Emancipation Proclamation

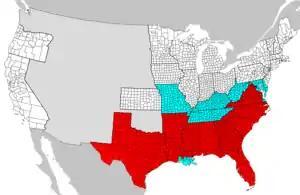
Areas covered by the Emancipation Proclamation are in red, slave-holding areas not covered are in blue

The Emancipation Proclamation applied in the ten states that were still in rebellion on January 1, 1863, but it did not cover the nearly 500,000 slaves in the slaveholding border states (Missouri, Kentucky, Maryland, and Delaware) or in parts of Virginia that were no longer in rebellion and Louisiana's sugar-growing parishes because Lincoln considered them Union loyalists. Those slaves were freed by later state and federal actions. The areas covered were "Arkansas, Texas, Louisiana (except the Parishes of St. Bernard, Plaquemines, Jefferson, St. John, St. Charles, St. James, Ascension, Assumption, Terrebonne, Lafourche, St. Mary, St. Martin, and Orleans, including the city of New Orleans), Mississippi, Alabama, Florida, Georgia, South Carolina, North Carolina, and Virginia (except the forty-eight counties designated as West Virginia, and also the counties of Berkley, Accomac, Northampton, Elizabeth City, York, Princess Ann, and Norfolk, including the cities of Norfolk and Portsmouth)."